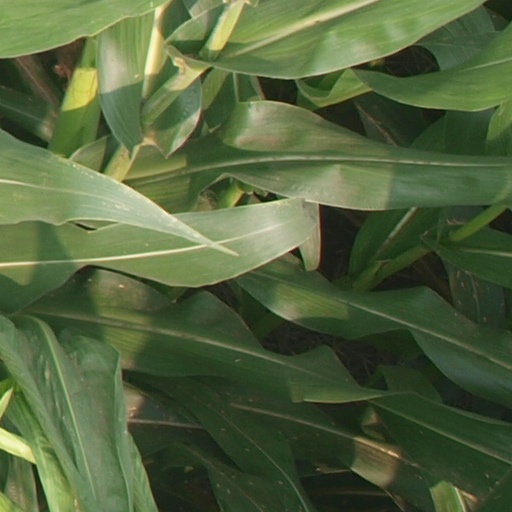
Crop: maize; corn